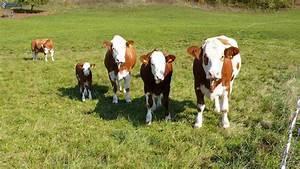
cow